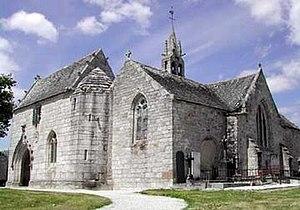
Clohars-Fouesnant [klɔaʁ fwenɑ̃] est une commune rurale du département du Finistère, dans la région Bretagne, en France.
Cet article recense les monuments historiques français classés en 1938.
La liste des églises du Finistère recense de la manière la plus complète possible les églises, cathédrales et basiliques situées dans le département français du Finistère.